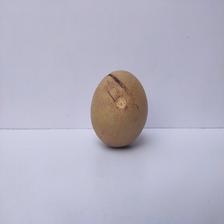
Size: Spoiled